Martinengo Mausoleum

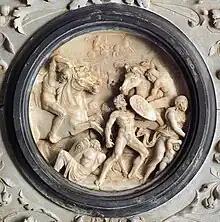
"Battle scene".

At this point in the article, Morassi is already convinced of Olivieri's authorship of the Martinengo mausoleum bronzes, while he still has doubts about the marble part. These doubts would be cleared later, in the same article, by purely deductive means. Morassi is also affected by the misunderstanding of the monument's dating, which goes to the scholar's aid in comparing it with the Venetian candelabra dated 1527. Moreover, Morassi also misunderstands Stefano Fenaroli's proposal to assign the mausoleum's bronzes to Olivieri, claiming that the Brescian scholar must have deduced their names from documents of the time, when this was manifestly not possible since, in that case, Fenaroli would not have hesitated to include them in the documentary appendix of his "Dictionary". After further deductive reasoning, which leads Morassi to even question the existence of masters of reference in the field of sculpture in early sixteenth-century Brescia, the scholar no longer has any doubt in assigning Maffeo also the responsibility for the mausoleum's stone apparatus: